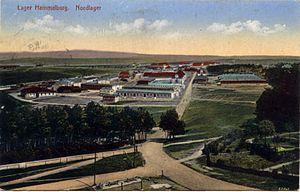
L'Oflag XIII-B était un camp de prisonniers de guerre pour officiers, situé initialement à Nuremberg, puis installé à 3 kilomètres au sud d'Hammelburg en Bavière.